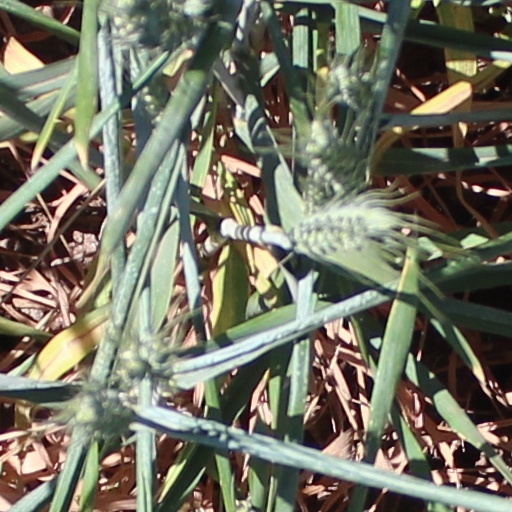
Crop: wheat